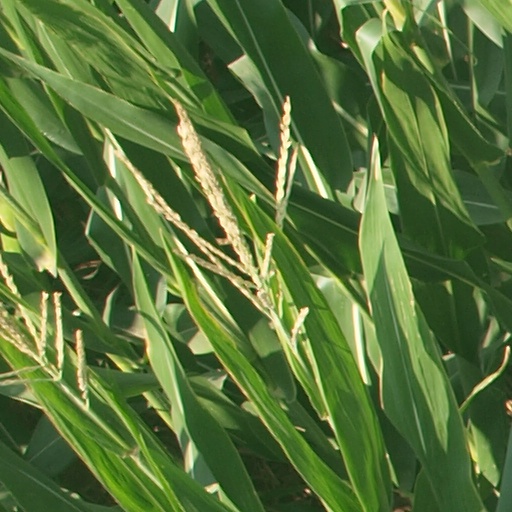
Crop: maize; corn